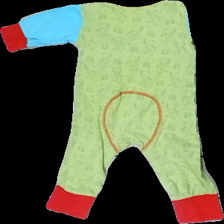
View: back
Type: Pajamas
Category: Children
Brand: Not in the list
Brand text on label: Bäbis
Colors: Red, Green, Blue
Material: 100% Cott
Pattern: Other
Cut: Regular
Size: 68
Season: All
Damage: A bit washed out
Price range: <50
Recommended usage: Recycle